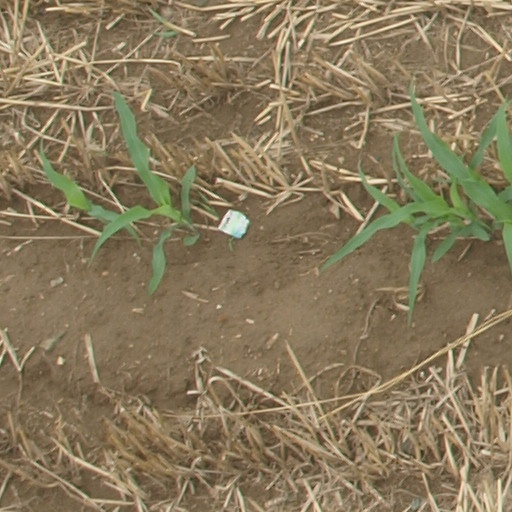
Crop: maize; corn